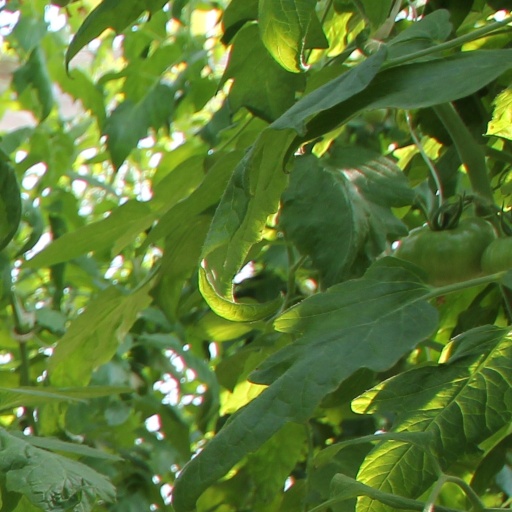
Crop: tomato